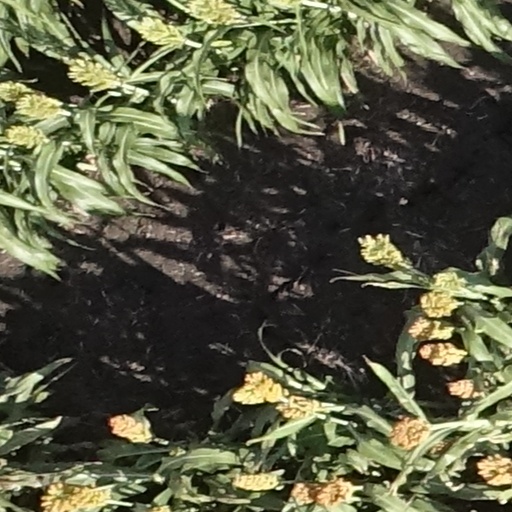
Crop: sorghum